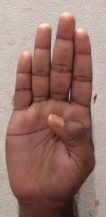
ASL sign: B